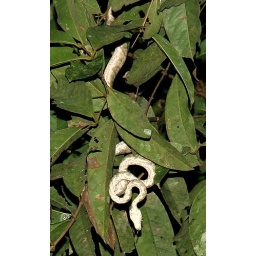
An Amazon tree boa (Corallus hortulanus), spotted high in a tree over the Peruvian Amazon